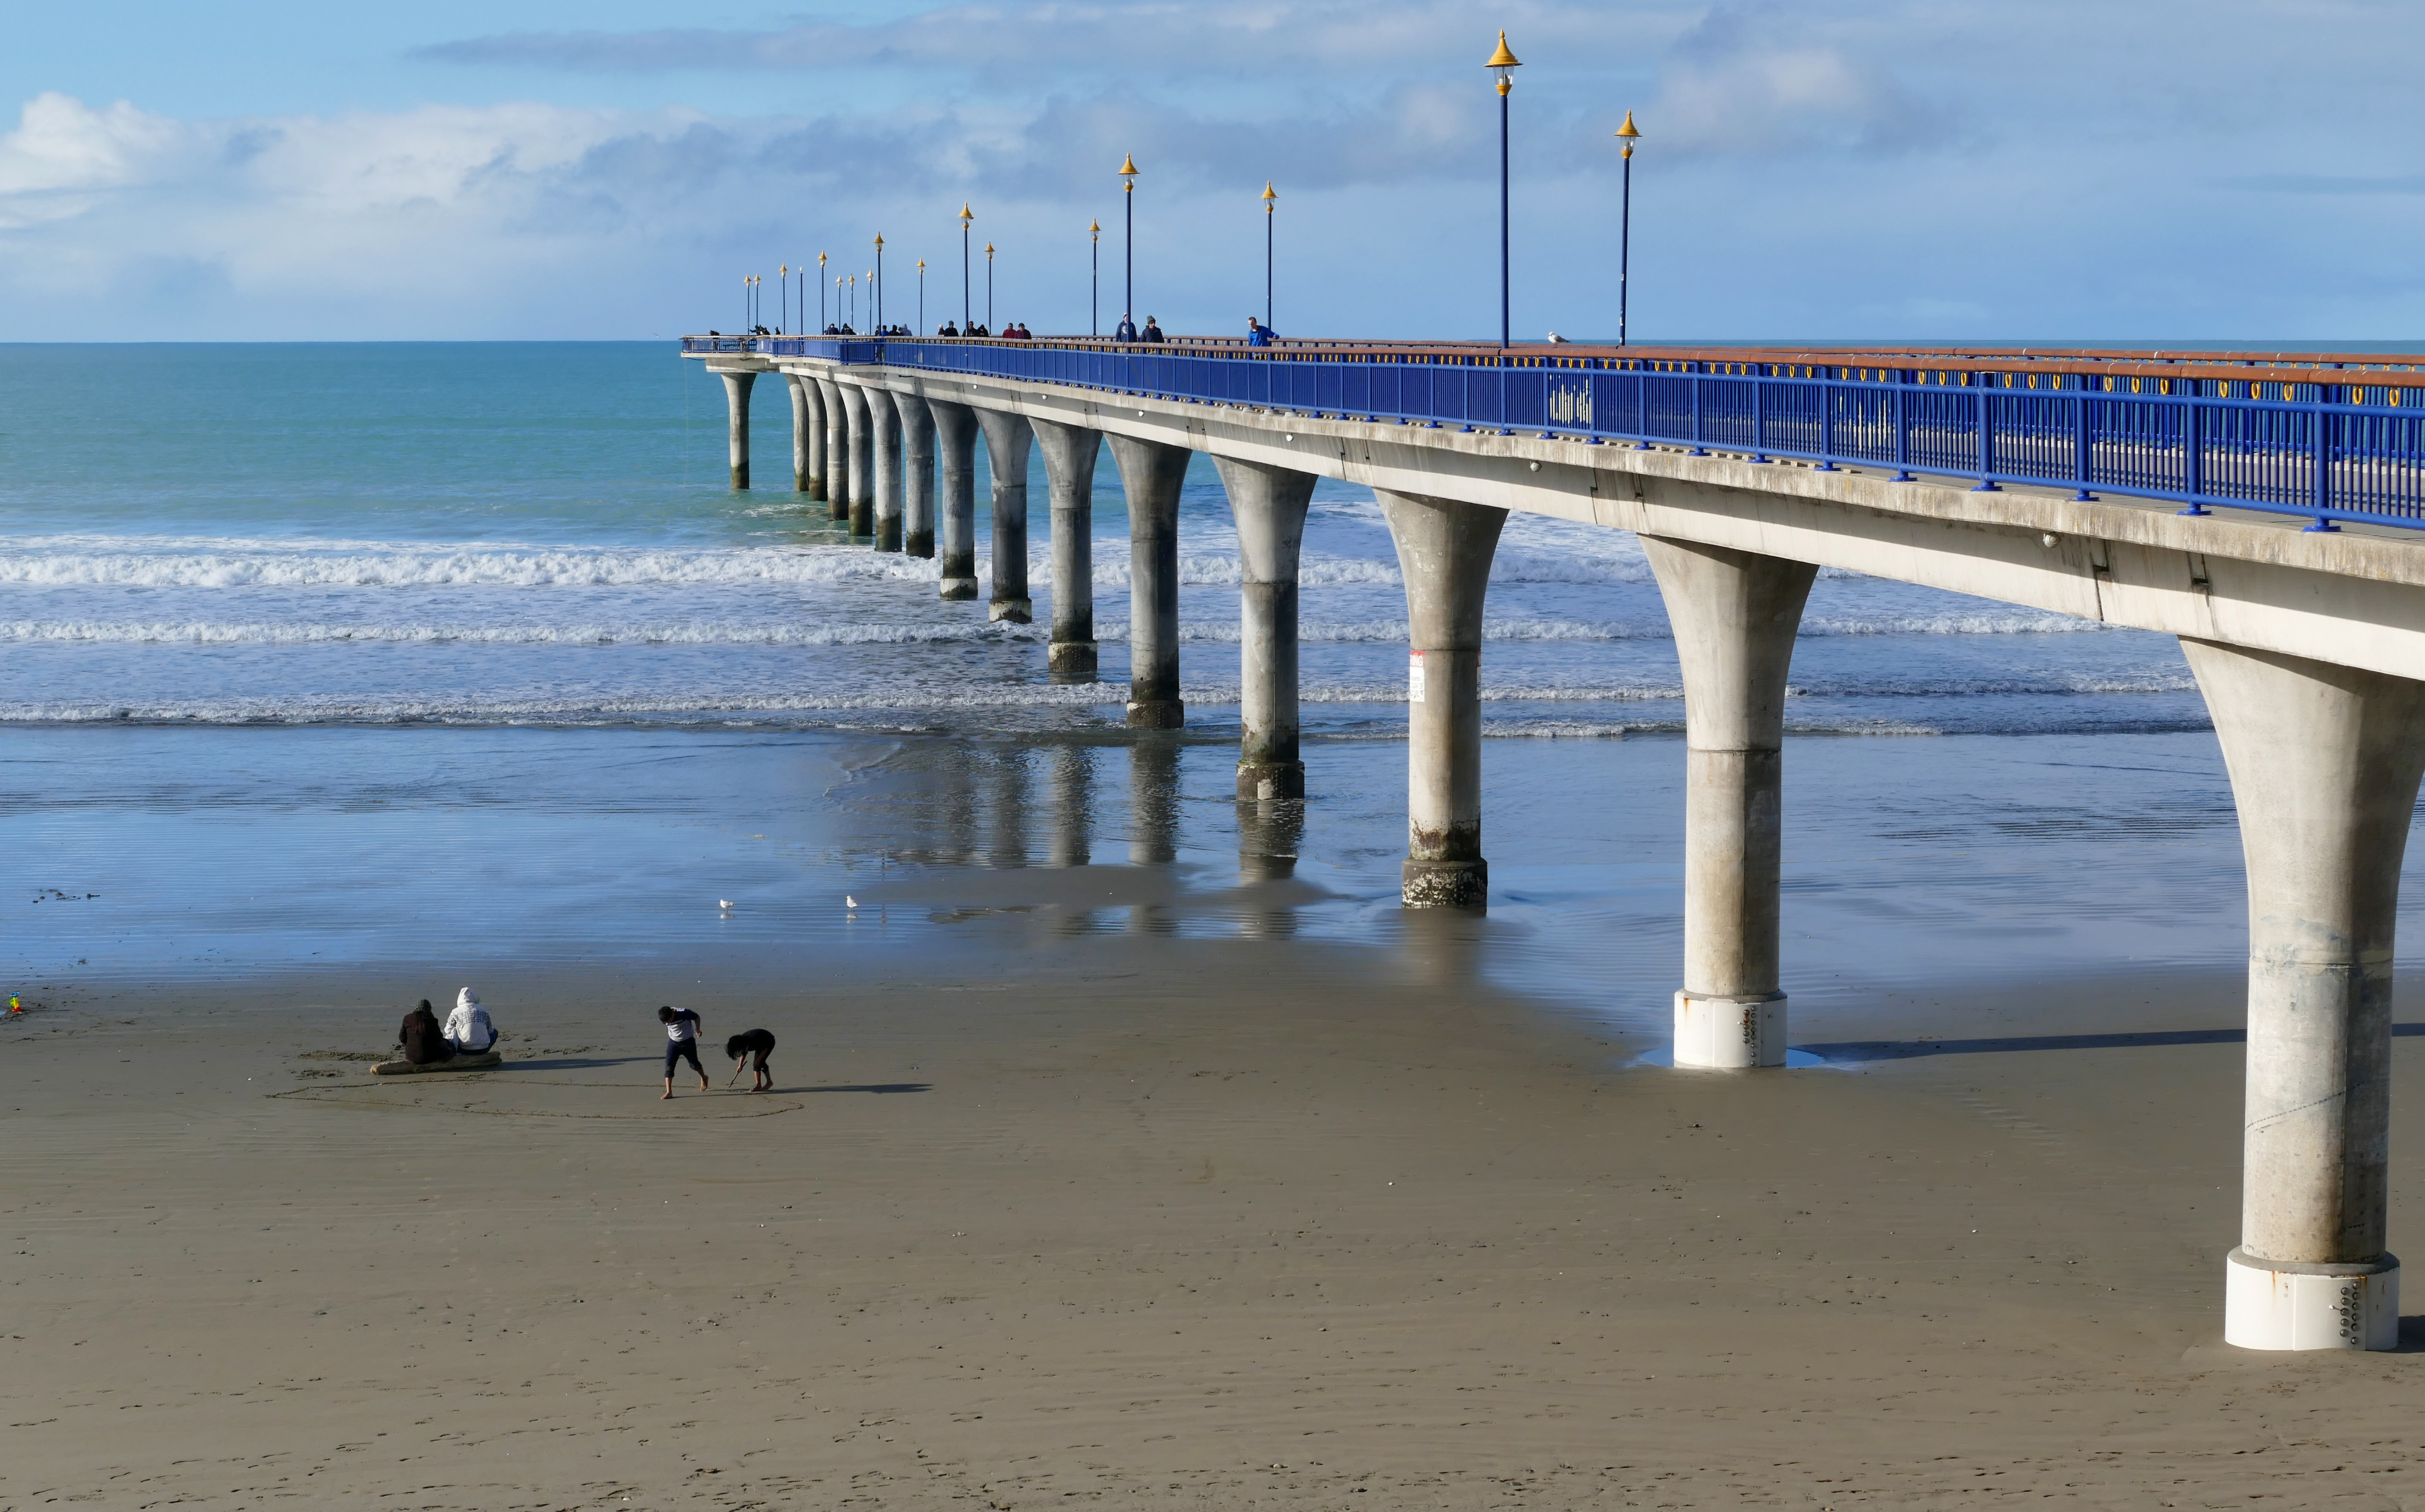
pier, sea, beach, concrete bridge, coast, ocean, shore, bridge, fixed link, nonbuilding structure, beam bridge, tide, coastal and oceanic landforms, breakwater, sand, wave